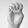
ASL letter: E